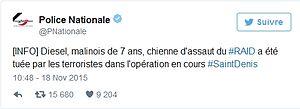
Tweet de la Police Nationale Française annonçant le décès de Diesel
L'opération policière du 18 novembre 2015 à Saint-Denis a lieu à la suite des attentats islamistes qui sont survenus cinq jours plus tôt à Paris ainsi qu'aux abords du Stade de France, et qui ont fait 130 morts et plusieurs centaines de blessés. Elle a pour but d'appréhender des membres de la cellule terroriste responsable de ces attaques repérés dans un appartement à Saint-Denis dans la banlieue parisienne.